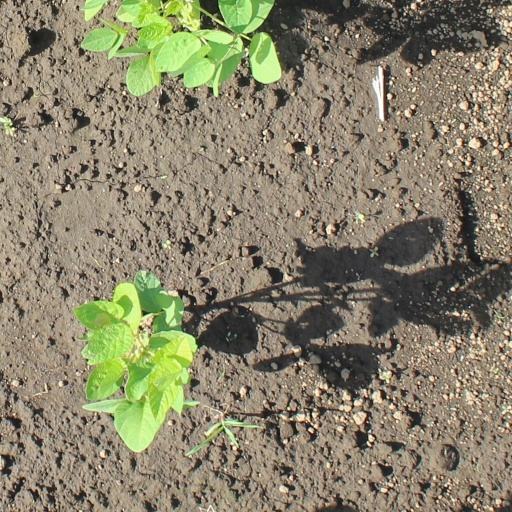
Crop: soybean